Key West

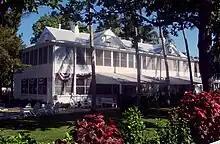
The Little White House

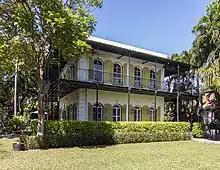
The Ernest Hemingway House

Simonton spent the winter in Key West and the summer in Washington, where he lobbied hard for the development of the island and to establish a naval base on the island, both to take advantage of the island's strategic location and to bring law and order to the town. He died in 1854.